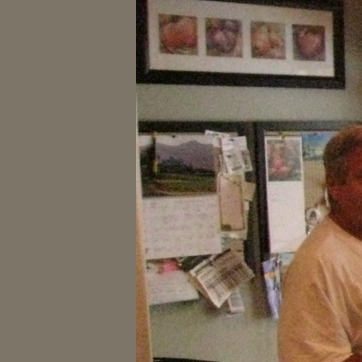
Material: paper